List of Burgos CF players

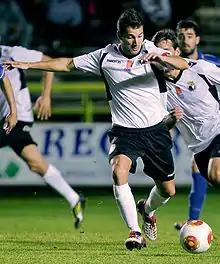
Fernando Carralero is the top goalscorer with the club

This is the list of notable footballers who have played for Burgos CF since its re-foundation in 1994. Generally, this means players that have played 100 or more league matches for the club. However, some players who have played fewer matches are also included; this includes international players at the club and some players who fell short of the 100 total but made significant contributions to the club's history or in his career.